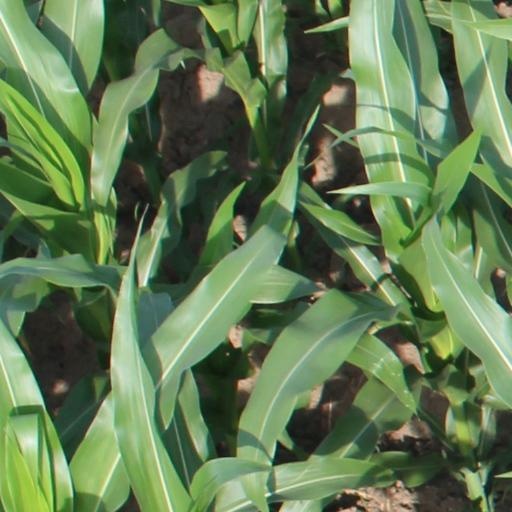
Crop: maize; corn